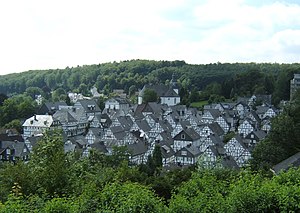
Freudenberg (Siegerland) / Historie
Alter Flecken, Freudenberg
Freudenberg er en by med 18.555 indb. i Nordrhein-Westfalen, Tyskland og hører til Kreis Siegen-Wittgenstein.